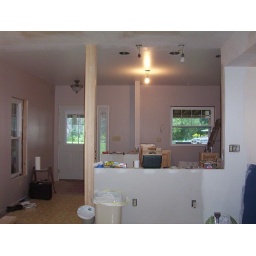
Webster kitcehn still in progress - kitchen wall